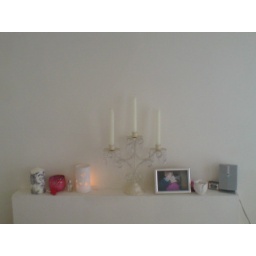
The mantle in our bedroom